Audi A3

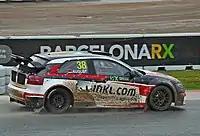
An Audi S3 driven by Mandie August in the FIA European Rallycross Championship

The plug-in hybrid concept car was unveiled at the 2013 Geneva Motor Show. In May 2013 Audi confirmed its decision to produce a plug-in hybrid version of the A3, the Audi A3 Sportback e-tron, which was scheduled for retail sales in Europe by late 2013, and by mid 2014 in the U.S. and the UK. The A3 e-tron shares the same plug-in hybrid powertrain used in both the Volkswagen Golf GTE and Passat GTE. To charge the A3 e-tron, the Audi four rings logo is pulled along to reveal a charging socket.